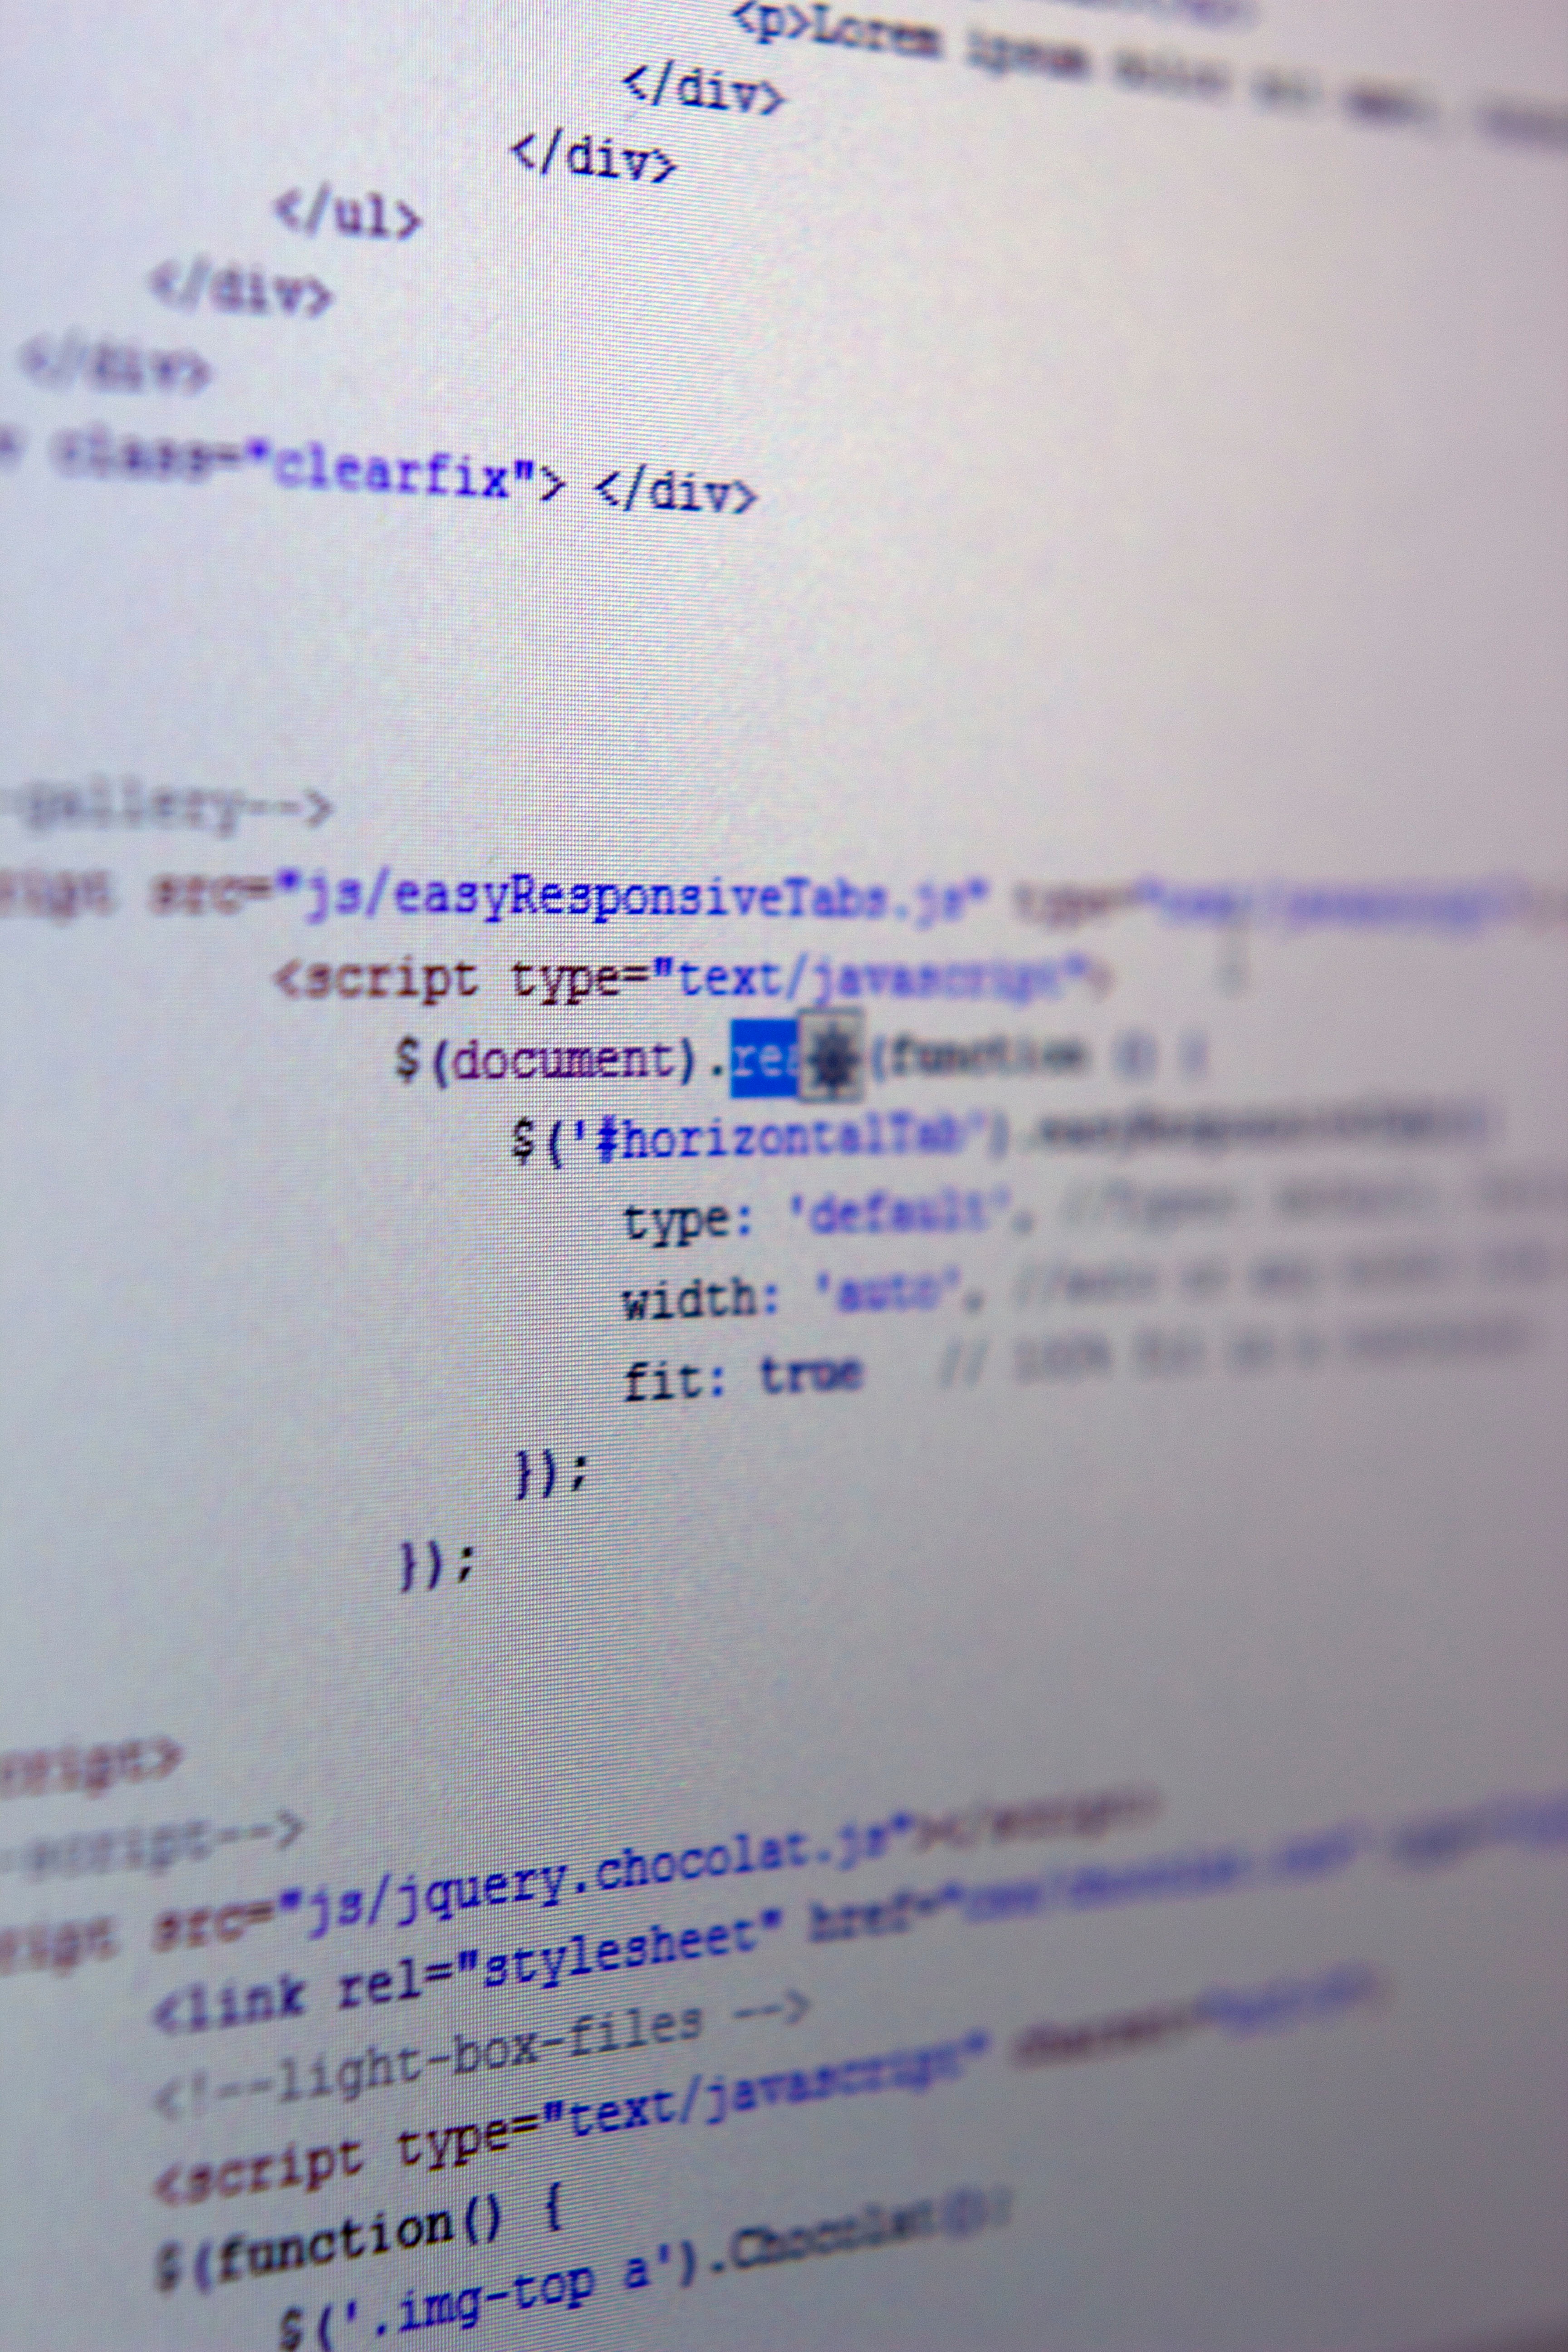
writing, line, text, handwriting, document